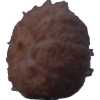
Label: orange_peeled